Ab Saunders

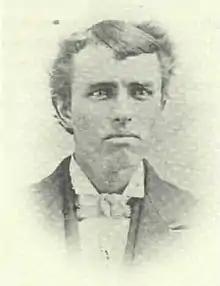
Ab Saunders

Ab Saunders (October 14, 1851 – February 5, 1883) was an American cowboy, and at times gunman, best known for his association with Billy the Kid, Charlie Bowdre, Frank McNab, Doc Scurlock, and Saunders's cousins Frank and George Coe, when he was a member of the Lincoln County Regulators, a deputized posse, during the 1878 Lincoln County War in the New Mexico Territory (New Mexico did not become a U.S. state until 1912.)